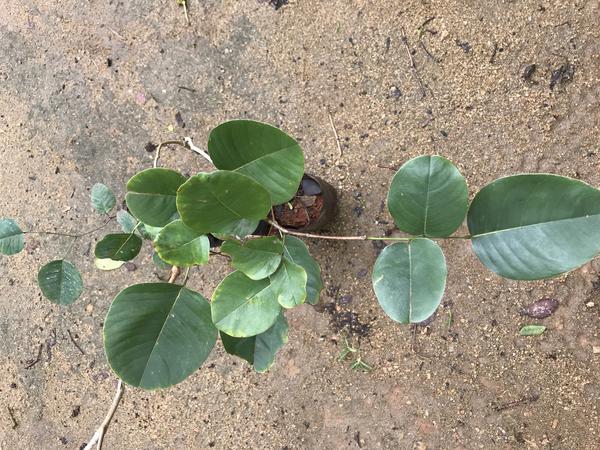
Plant: Raktachandini